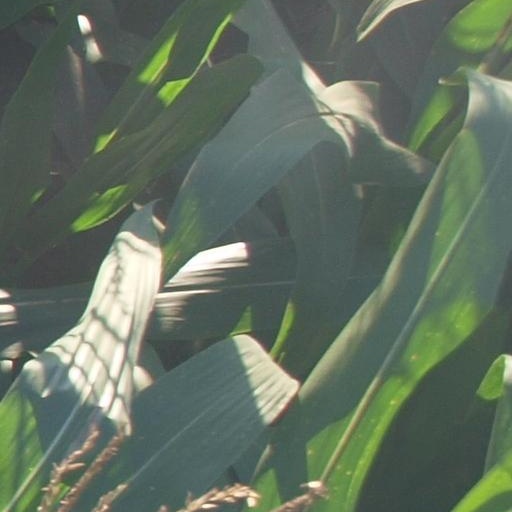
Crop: maize; corn